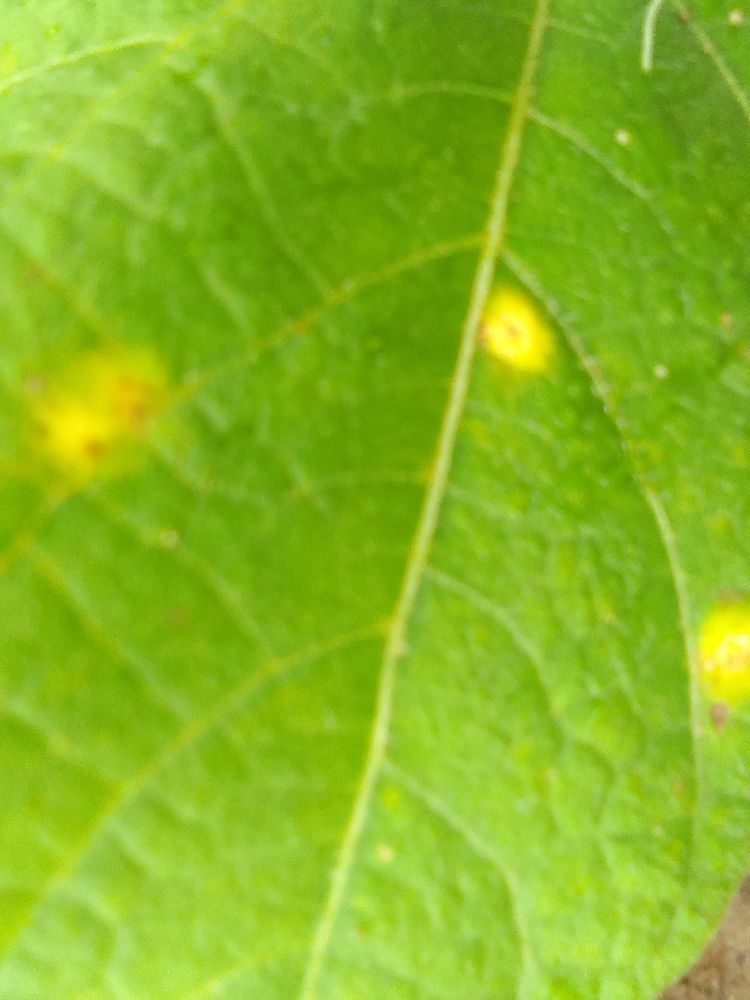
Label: rust